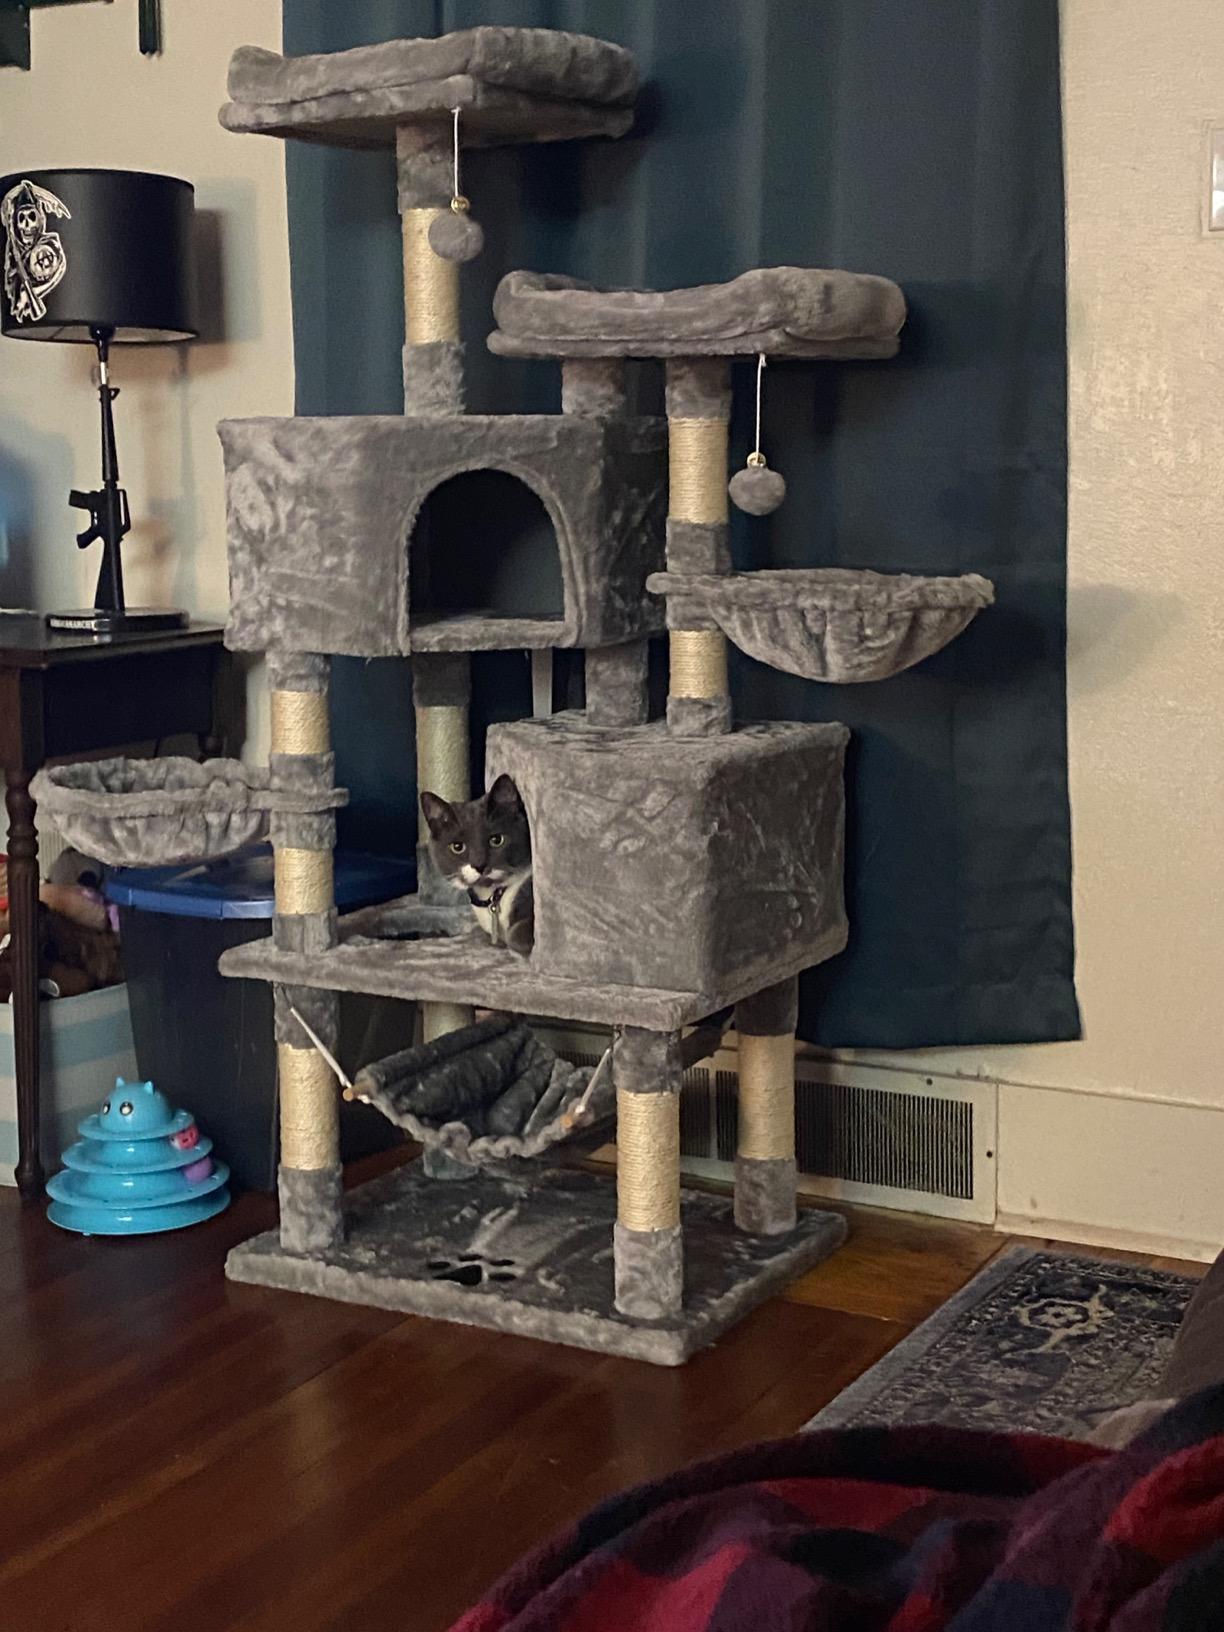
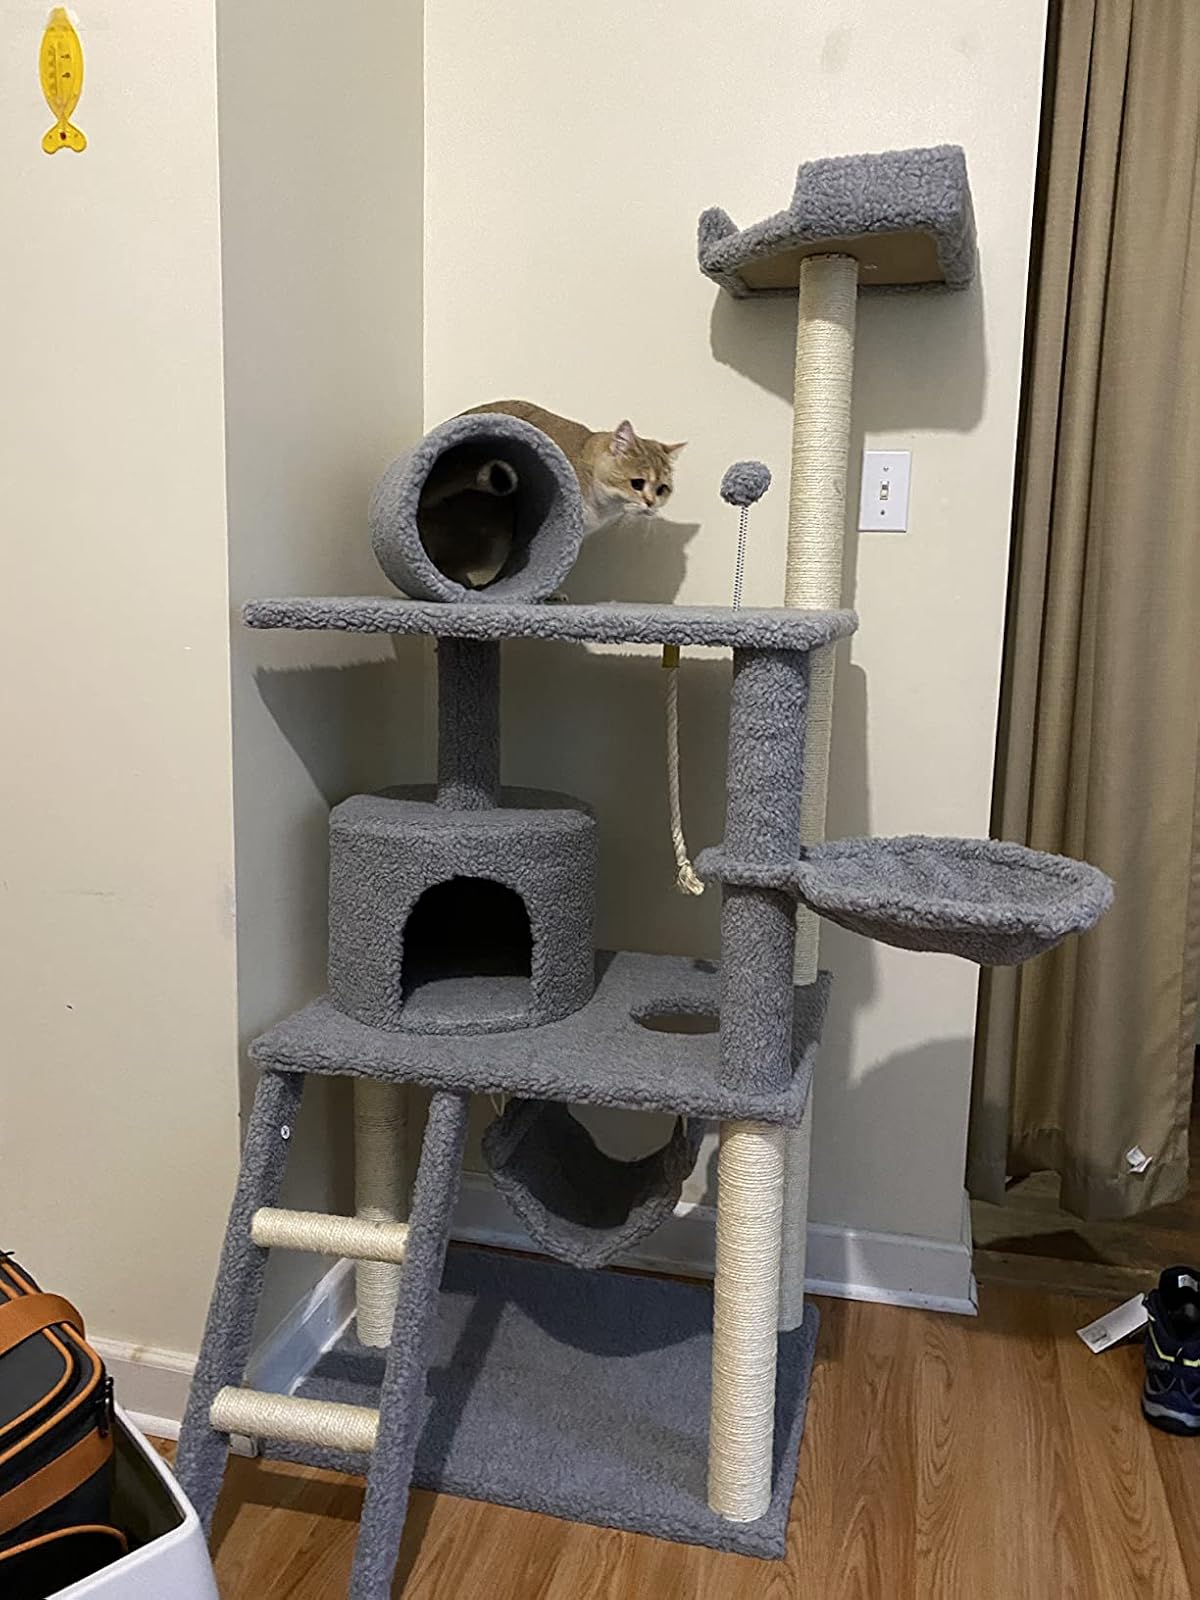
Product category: items_cat tree
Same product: no